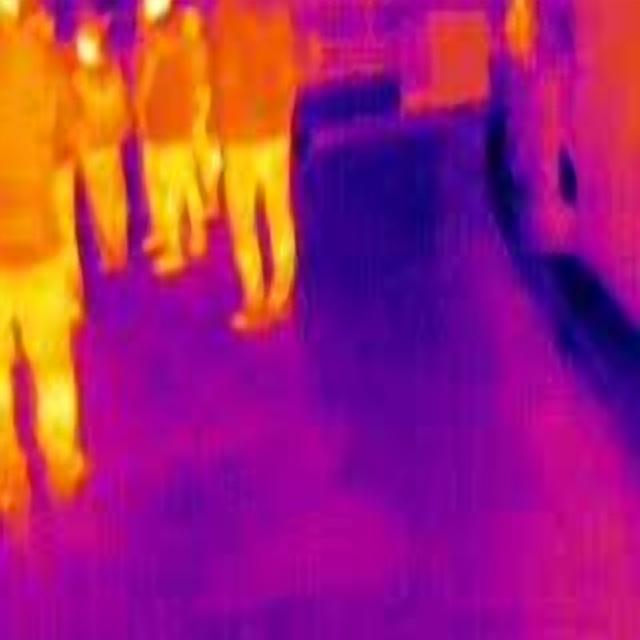
Detected objects:
label: person
label: person
label: person
label: person